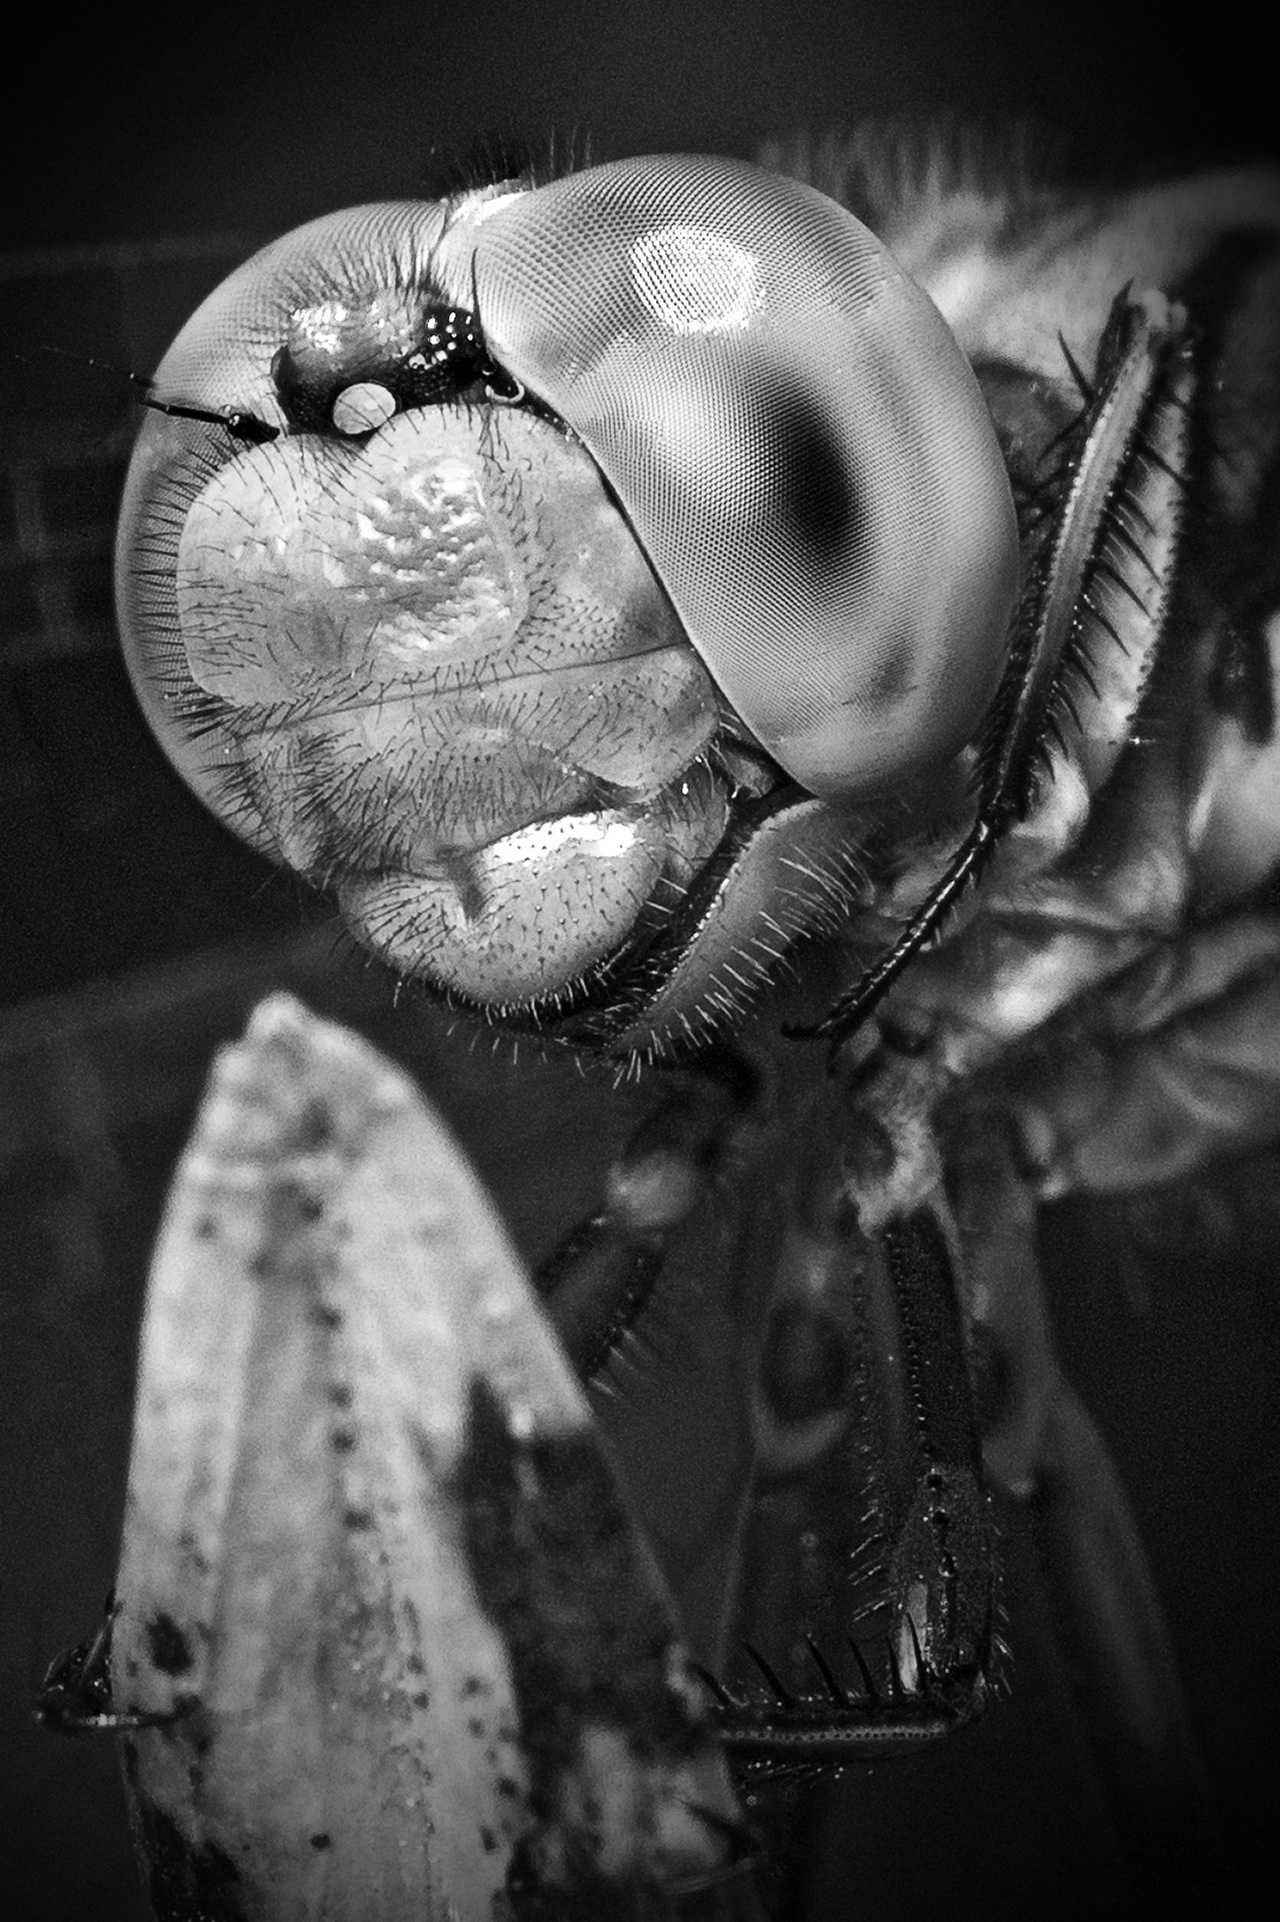
hand, nature, light, black and white, white, photography, animal, wildlife, insect, macro, bug, darkness, black, monochrome, invertebrate, close up, human body, eyes, eye, head, dragonfly, madagascar, organ, macro photography, monochrome photography